Herman Koeckemann

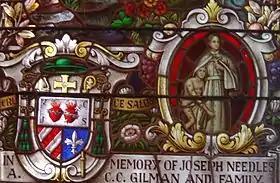
Episcopal arms of Msgr. Koeckemann, and inset of Father Damien de Veuster in a window at Cathedral of Our Lady of Peace, Honolulu.

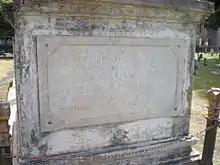
Tombstone for Bishops Koeckemann and Boeynaems at the Honolulu Catholic Cemetery

Herman Koeckemann, formally Bernard Hermann Koeckemann, SS.CC., (January 10, 1828 – February 22, 1892), served as the second vicar apostolic of the Vicariate Apostolic of the Sandwich Islands — now the Roman Catholic Diocese of Honolulu — from 1881 to 1892.